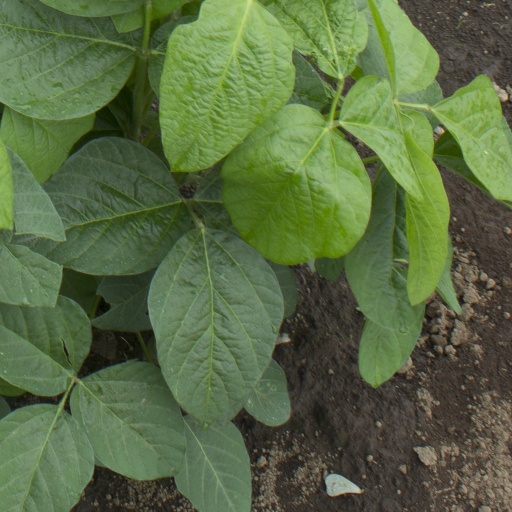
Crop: soybean